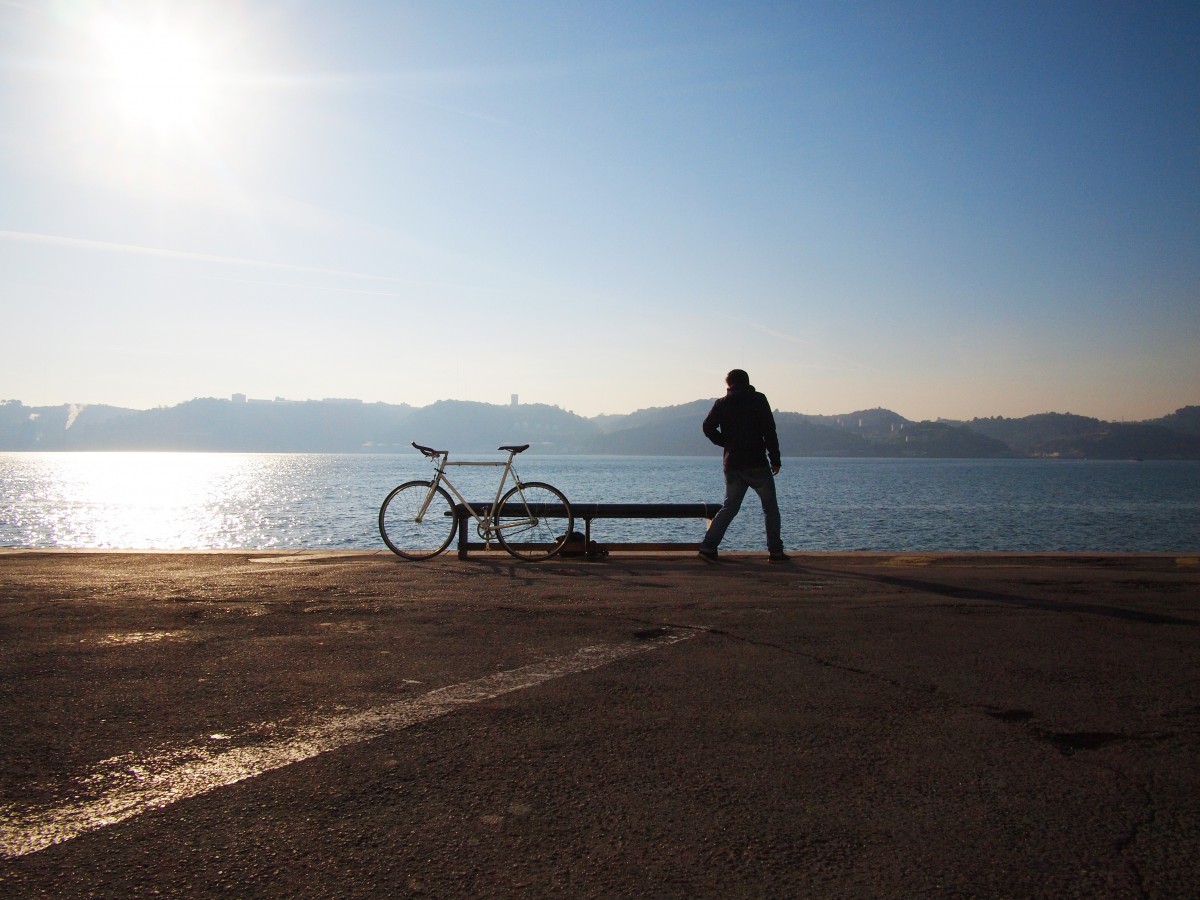
Tags: beach, sea, coast, sand, ocean, horizon, sunrise, sunset, bench, sunlight, morning, shore, wave, lake, bicycle, bike, vacation, dusk, evening